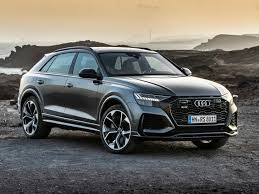
Label: noambulance